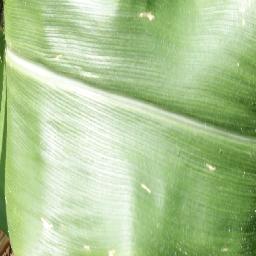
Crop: corn
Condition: (maize)_healthy